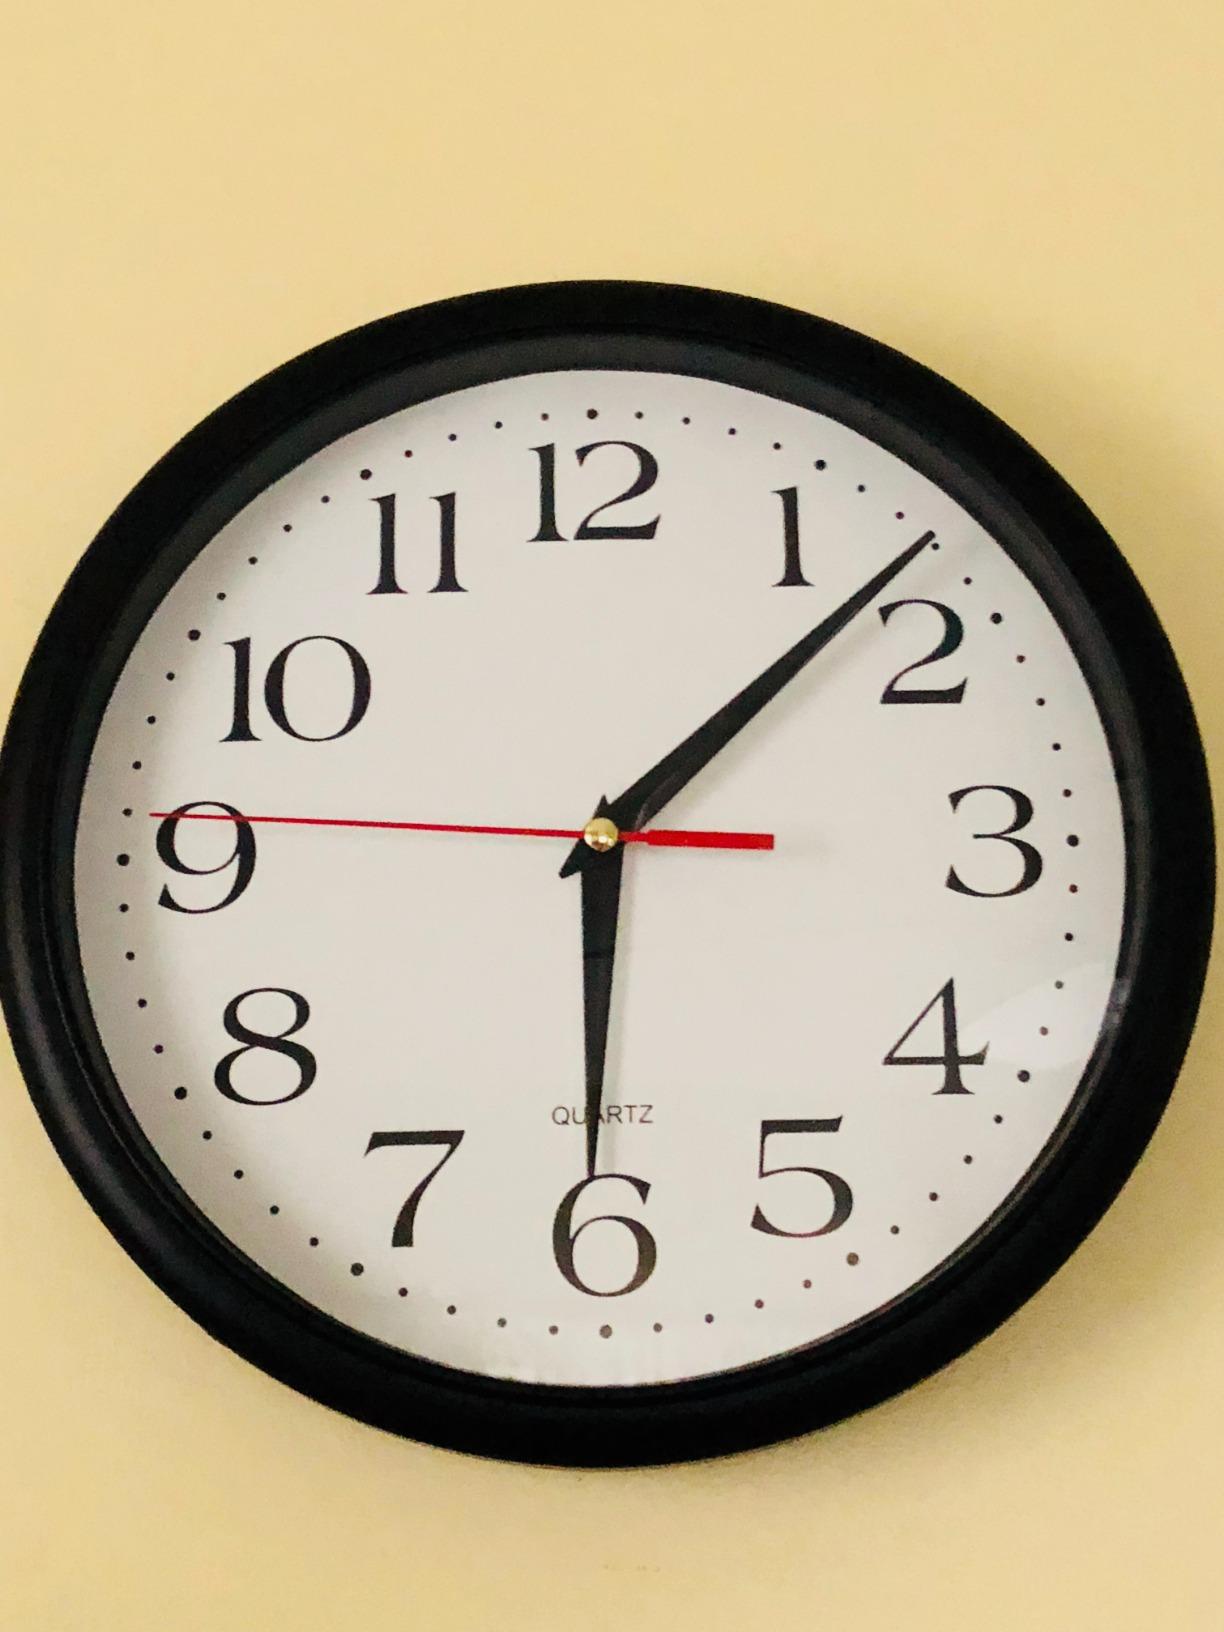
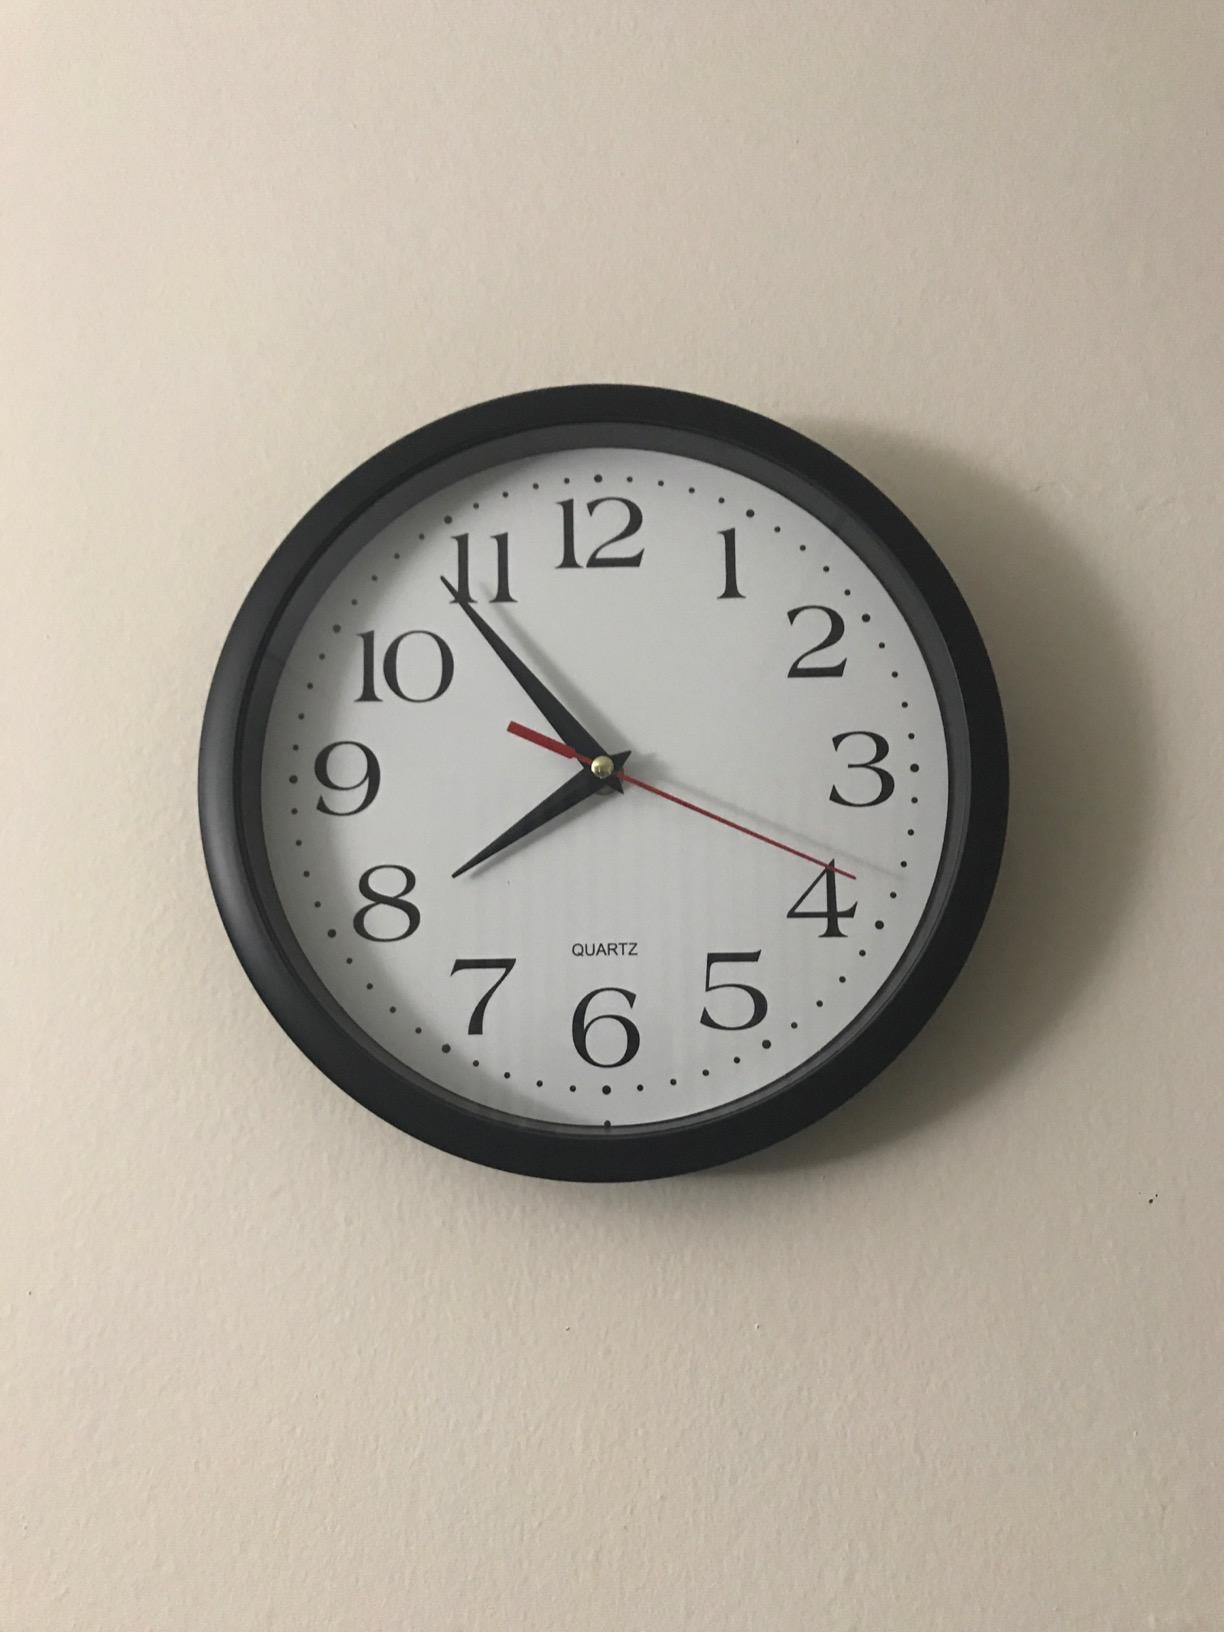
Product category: clock
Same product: yes